The World as Will and Representation

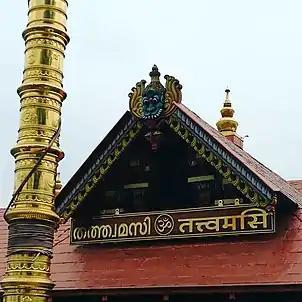
The phrase "Tat Tvam Asi" ('thou art that'), one of the Mahāvākyas of the Upanishads, displayed on an Indian temple. Schopenhauer uses this Sanskrit phrase to express a foundational tenet of his ethics: 'the will is the in-itself of every appearance, and as such is itself free from the form of appearance, and thus from all multiplicity' (Book IV, §66).

In Book IV, Schopenhauer returns to considering the world as will. He claims in this book to set forth a purely descriptive account of human ethical behavior, in which he identifies two types of behavior: the affirmation and denial of the 'will to life' ("Wille zum Leben"), which constitutes the essence of every individual. Schopenhauer subsequently elucidated his ethical philosophy in his two prize essays: "On the Freedom of the Will" (1839) and "On the Basis of Morality" (1840).